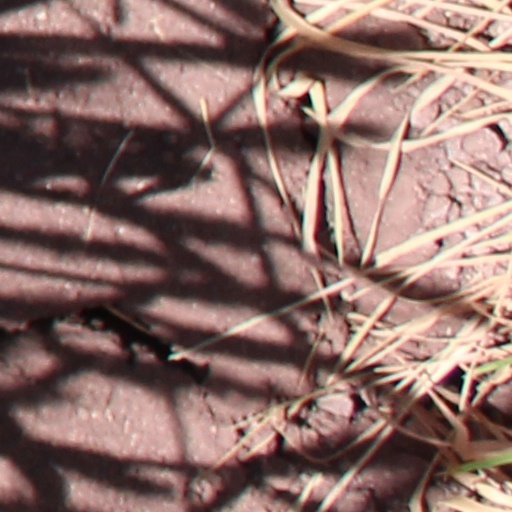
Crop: wheat